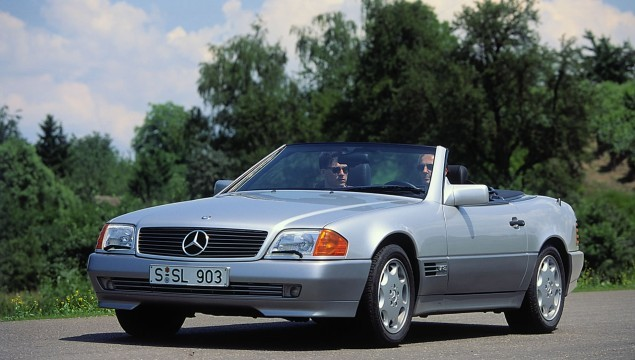
Car model: 1993 Mercedes-Benz 300-Class Convertible